Heinrich Geißler

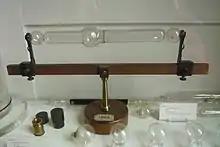
1862 Geißler discharge tube with holder in the Teylers Instrument Room. In 1856, his brother Wilhelm Geissler had worked together with Van der Willigen, the future (1864) conservator of the Physical Cabinet of Teylers Museum. After that, Heinrich Geissler made his well-known glass discharge tubes in Bonn.

Johann Heinrich Wilhelm Geißler (26 May 1814 in Igelshieb – 24 January 1879) was a skilled glassblower and physicist, famous for his invention of the hand pumped Geissler mercury vacuum pump in the mid-1850's and in 1857, the Geissler tube, made of glass and used as a low pressure gas-discharge tube; these two inventions were critical technologies leading to the discovery of the electron.